Har Homa

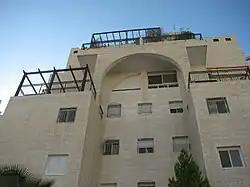
Typical architecture in Har Homa

Israeli officials acknowledged that some Palestinian land was expropriated for the Har Homa neighborhood, but said that nearly 80% of the land taken for the project belonged to Jews. According to FMEP, Israelis own approximately 75% of the land. One-third of it was purchased before 1948, and the remainder during the occupation after 1967. Palestinians owned approximately 33% of the planning area.